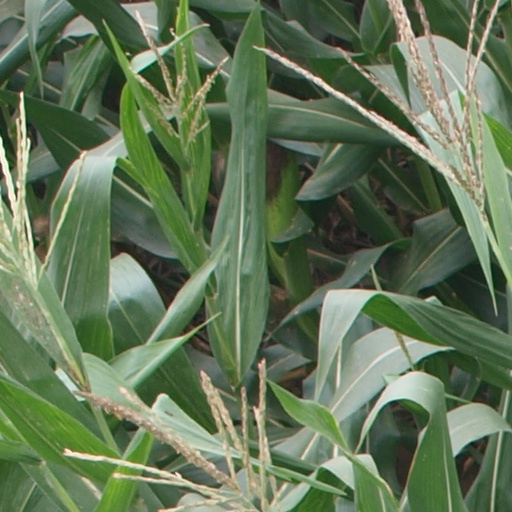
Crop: maize; corn